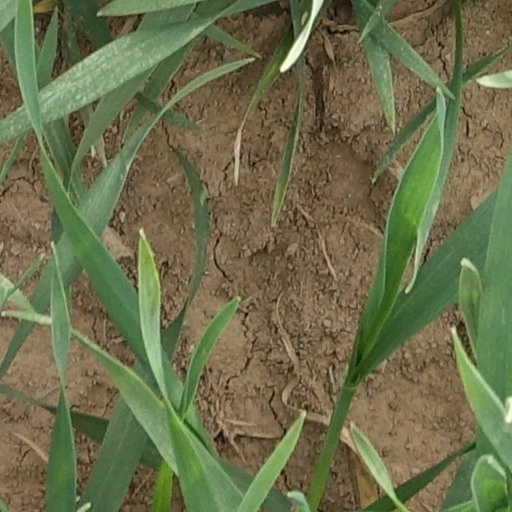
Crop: wheat